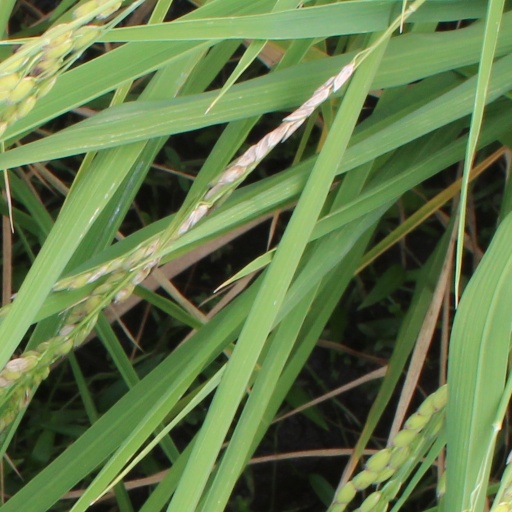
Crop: rice